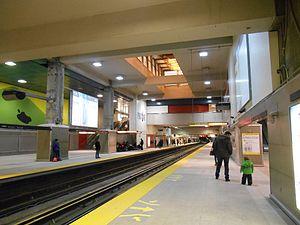
Quai de la station de métro Berri-UQAM, Montréal
Berri-UQAM est une station du métro de Montréal, permettant des correspondances entre les lignes jaune, verte et orange. La station, située dans l'arrondissement Ville-Marie, est la plus fréquentée du réseau et la seule par laquelle passent trois lignes.